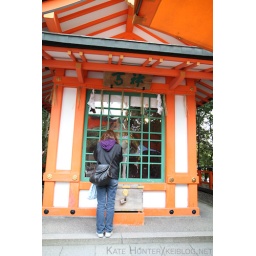
There were nothing but carrots and old betting tickets on the floor by the horse statue. It was awesome!Fushimi Inari